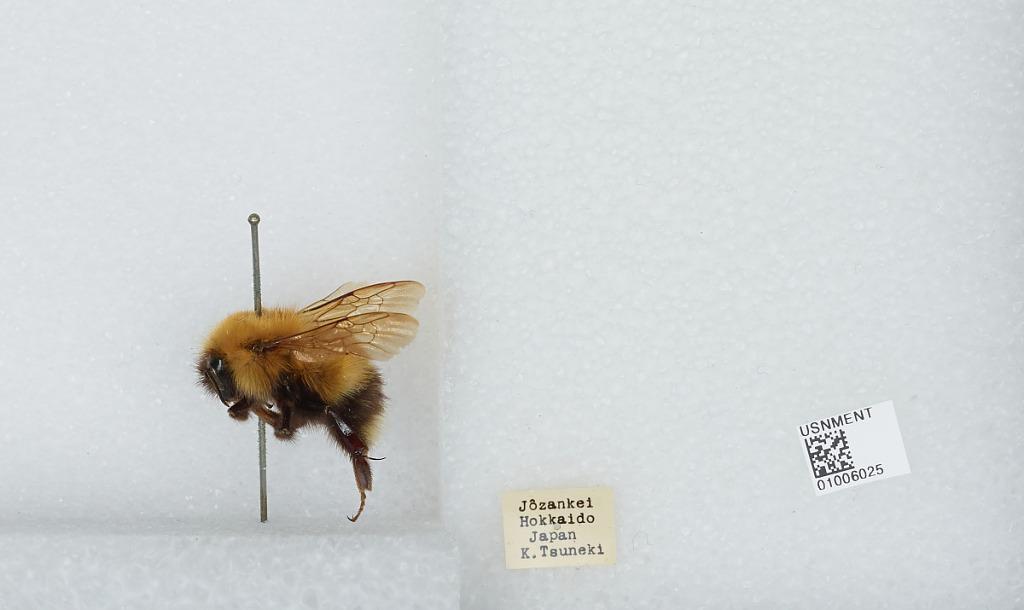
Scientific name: Bombus (Pyrobombus) hypnorum callidus Erichson
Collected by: K. Tsuneki
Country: Japan
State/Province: Hokkaido
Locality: Jozankei
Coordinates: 42.9692, 141.168